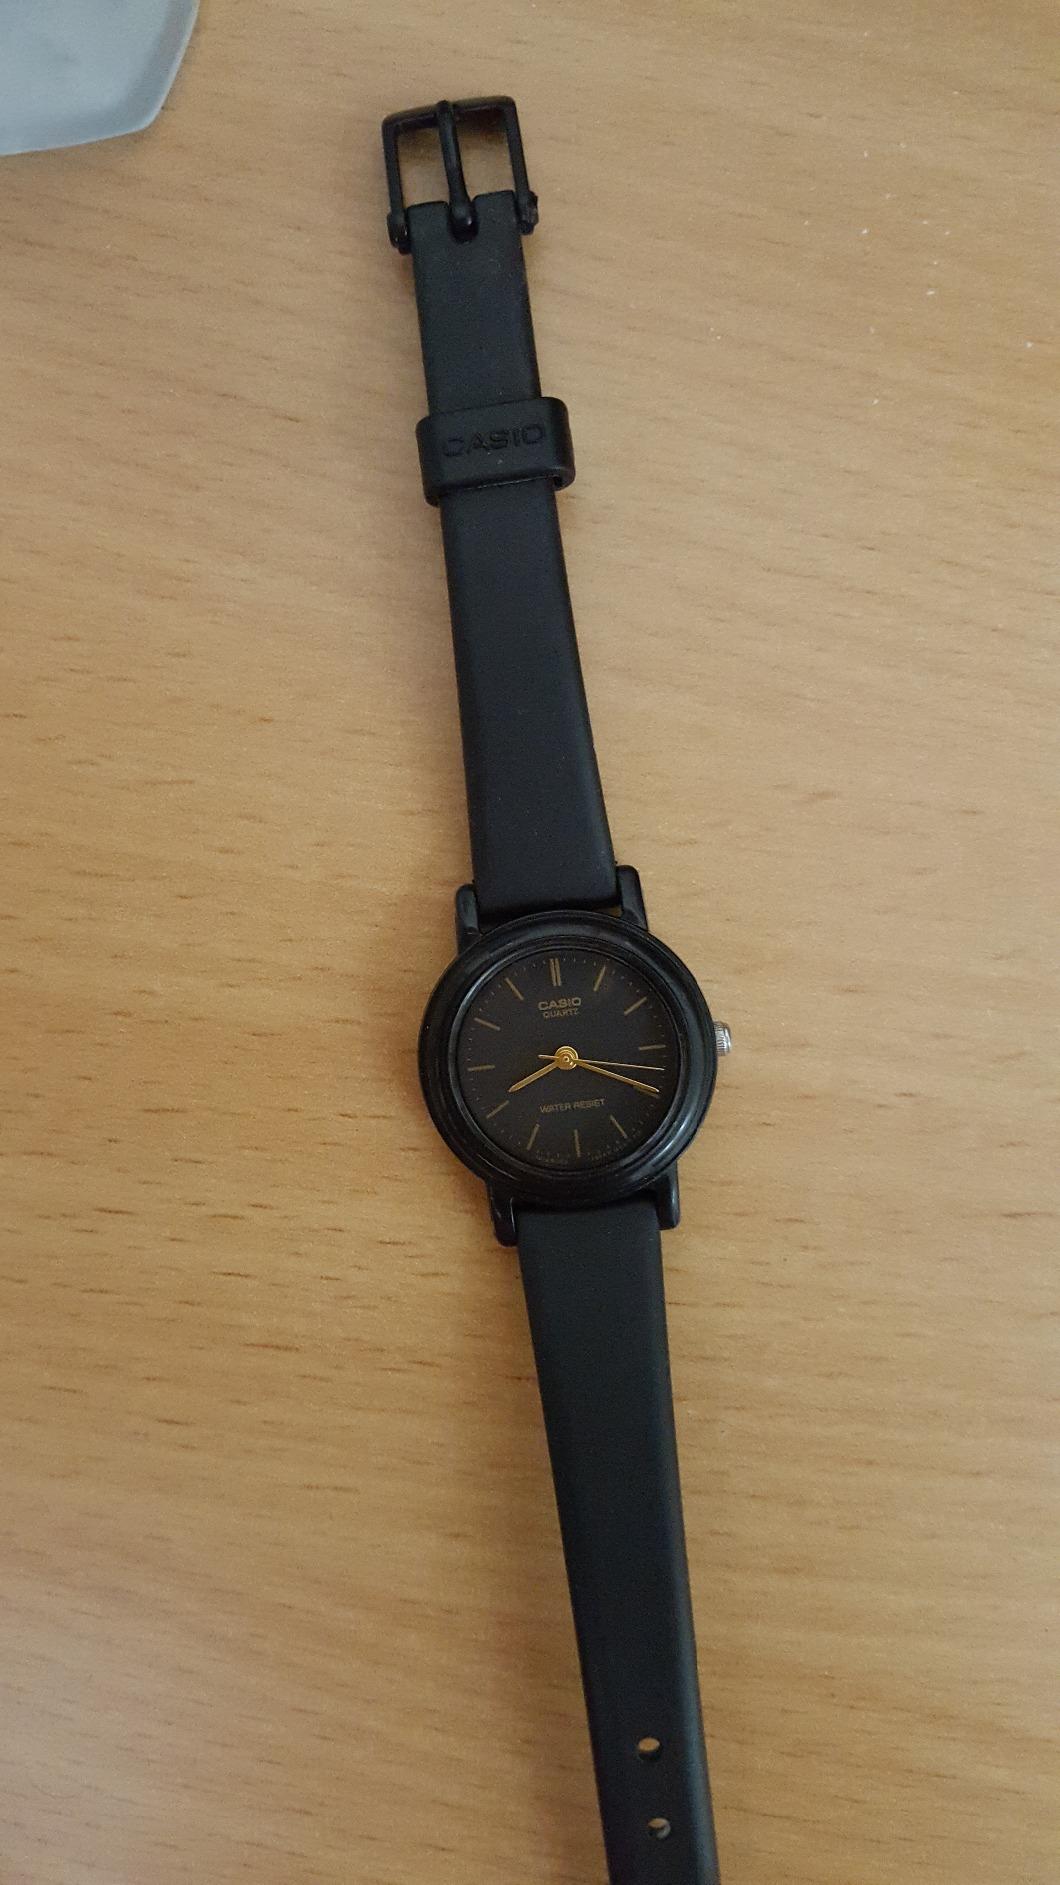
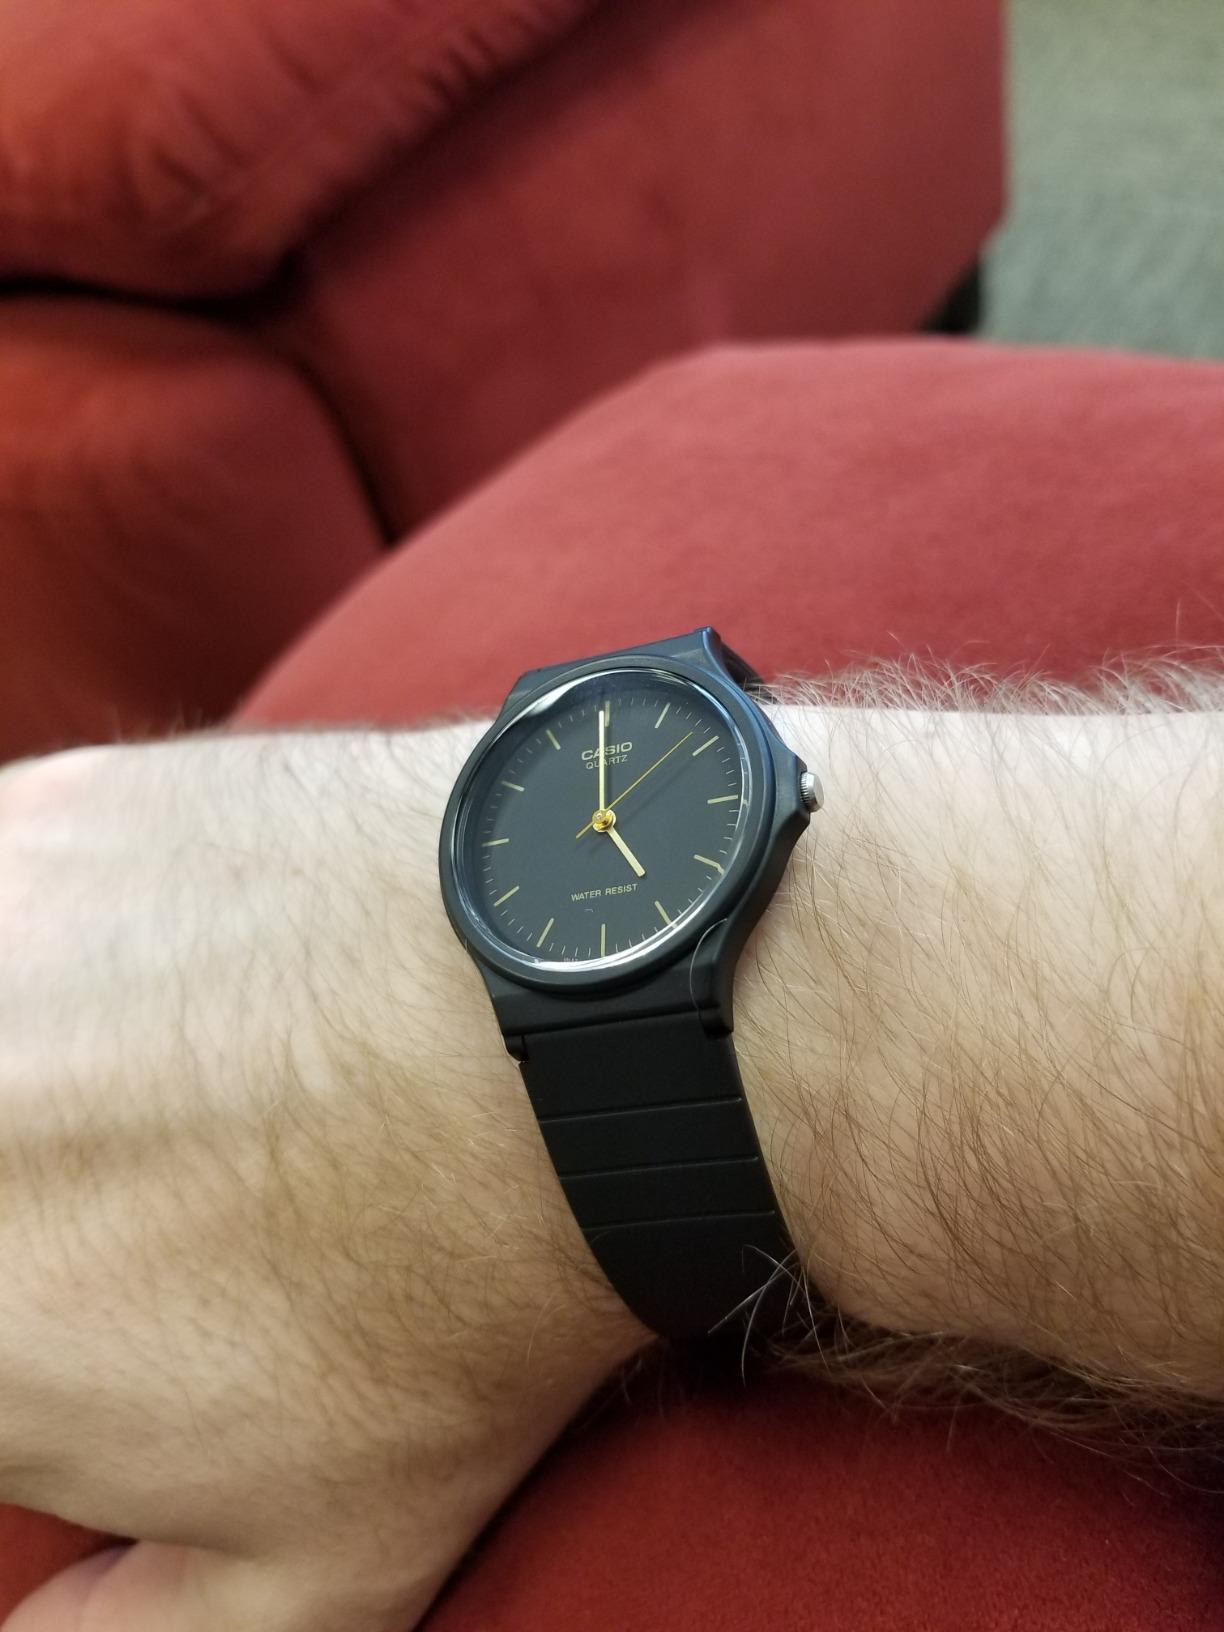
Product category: accessories_watch
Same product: no